Hirtudiscus boyacensis

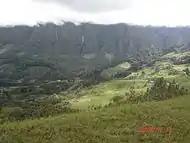
Typical landscape of the Altiplano Cundiboyacense (Arcabuco) habitat of Hirtudiscus boyacensis

Hirtudiscus boyacensis is a species of land snail in the subfamily of Scolodontinae of the family Scolodontidae, first described by Bernhard Hausdorf in 2003.